Robert Devereux, 2nd Earl of Essex

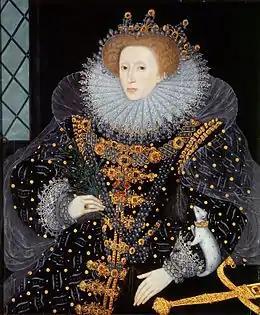
Elizabeth I, Queen of England

Essex returned to England as a war hero in late October 1586 and quickly caught the queen's eye. The handsome Essex was a welcome distraction from Elizabeth's angst over the impending execution of Mary, Queen of Scots. Leicester, himself a former favourite, backed Essex at court to further his own interests and weaken the standing of his rival Walter Raleigh. Essex was appointed Master of the Horse in December 1587, and five months later he was elected a Knight of the Garter. Despite Leicester's death in September 1588, Essex's status continued to grow, and in January 1589, Elizabeth granted him Leicester's monopoly on sweet wines.